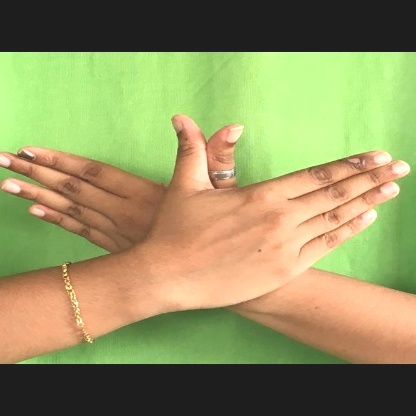
Mudra: Garuda